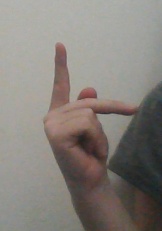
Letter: dha